The Settlement Cook Book

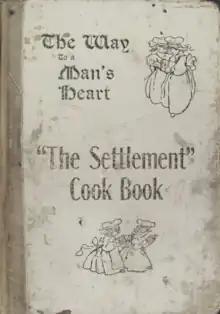
c1901 (6th edition) cover

The Settlement Cook Book is a complete cookbook and guide to running a household, compiled by Lizzie Black Kander, first published in 1901. The compendium of recipes, cooking techniques, nutrition information, serving procedures and other useful information was intended to support young women raising their families. The context for the cookbook was the Settlement House of Milwaukee, Wisconsin, which served the needs of recent immigrants including many Jewish families arriving from Europe.